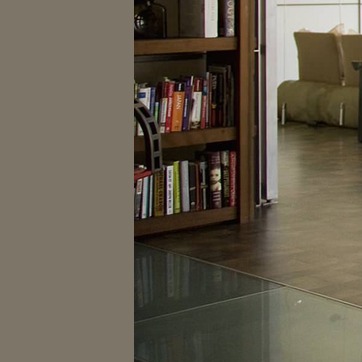
Material: paper